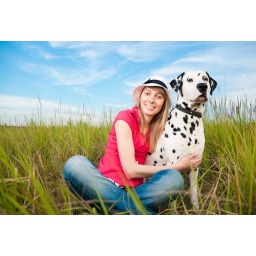
beautiful young woman in hat sitting in grass with her dalmatian dog pet, smiling and looking into the camera